Marius Moutet

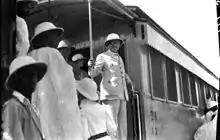
Moutet, serving in Leon Blum's cabinet while in Dakar, 1937

Moutet served as Minister of the Colonies in the Popular Front governments of 1936 to 1938 under Léon Blum government and Camille Chautemps. Moutet later expressed criticism of the Popular Front. Moutet faced difficult colonial issues such as removing the prisons in French Guiana. To improve the plight of colonized peoples, he removed the Indigénat Code of its substance in the years 1936 and 1937, and completely repealed it on 6 April 1938. He ordered the colonial administrators to view famine not as inevitable but as a scourge to be combated following the survey from June 1936 to February 1937. He stepped up initiatives to associate the colonized people to the administration within their territory. He called for the first time that a black resident, Félix Éboué, become Governor of the Guadeloupe and the French Equatorial Africa. He voted for amnesty and the independence of Vietnam.